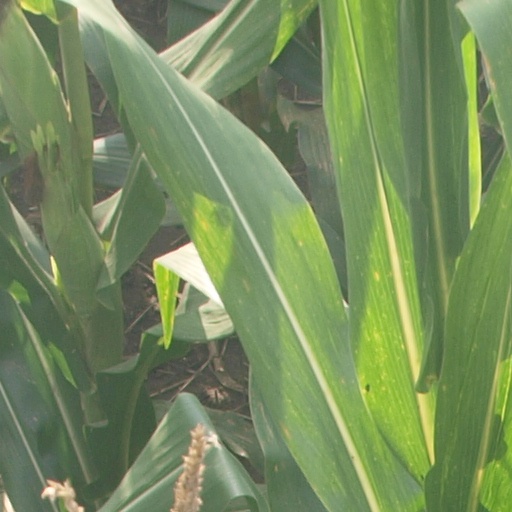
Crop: maize; corn